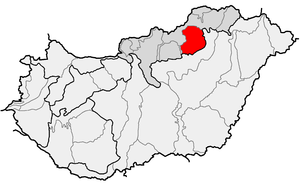
Le Bükk est un massif montagneux karstique de Hongrie, situé dans le Nord du pays, dans le massif du Nord. Jusqu'en 2014, son point culminant officiel était l'Istállós-kő à 959 mètres d'altitude. Selon des mesures récentes, le Szilvási-kő est désormais considéré comme le plus haut sommet du Bükk et de facto le quatrième du pays.